Syaoran (Tsubasa: Reservoir Chronicle, clone)

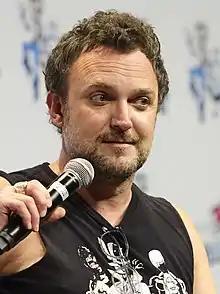
Jason Liebrecht's performance as Syaoran earned positive reactions.

Publications for manga, anime and other media have commented on Syaoran's character and role in the series. He received mainly positive responses. Ed Sizemore from Comics Worth Reading called him as "the perfect young hero" because of his seriousness, with points given for his care for Sakura. Although Carl Kimlinger found differences between Syaoran and his "Cardcaptor Sakura" counterpart, he found the traits of the former appealing. Michael Aronson from Manga Life found that while the characters behaves differently from Syaoran Li and act considerably older, it helps readers who have not read previous Clamp series understand the series. While DVDTalk found Syaoran's story similar to that of Sora from the "Kingdom Hearts" video games developed by Square Enix, they felt that the narrative provided in both OVAs offered a darker tone as well as multiple plot twists that might heavily surprise the audience through the subject of cloning. Although the series is a "shōnen manga", Clamp incorporates "shōjo manga" motfifs into the character to attract a female demographic, with his desire to recover the magic feathers of Sakura being a common element of "shōjo manga".